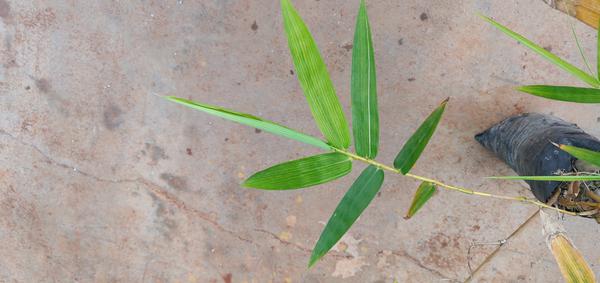
Plant: Bamboo